Ryu Ga Gotoku Studio

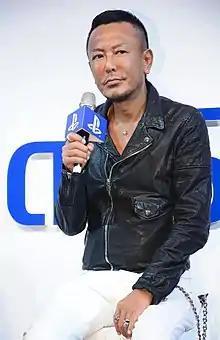
Toshihiro Nagoshi

In what has been called "a brief moment of remarkable creativity", in 2000, Sega restructured its arcade and console development teams into nine semi-autonomous studios headed by the company's top creators. In 2000, Toshihiro Nagoshi was the president of AV (Amusement Vision). Nagoshi chose the name because he was fond of the term "vision", and amusement was the core market of the studio. AV refers to Adult Video in Japan, however Nagoshi thinks with all adult videos being streamed in the future, people will instead think of amusement video when they see AV. Speaking about initial plans for AV, Nagoshi wanted to make original titles in addition to sequels. He also was not fond of doing ports of arcade titles, believing console and arcade titles should be developed separately and in mind for their target market. Of the nine studios that Sega established, AV was the smallest, with about 50 employees.